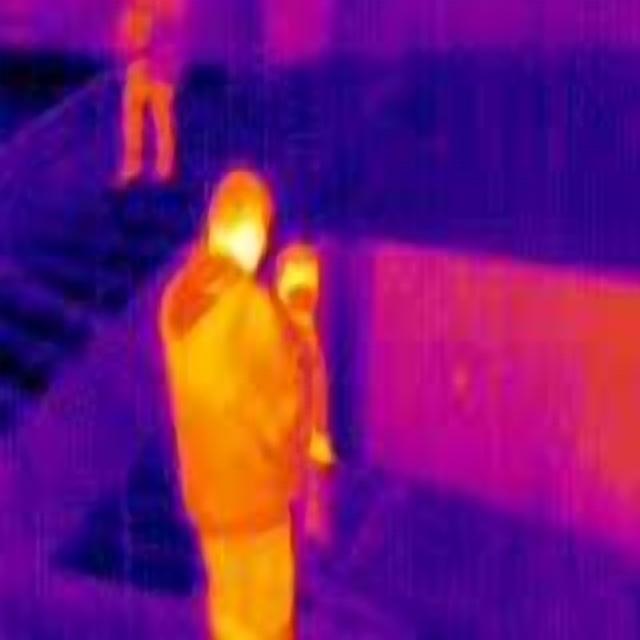
Detected objects:
label: person
label: person
label: person